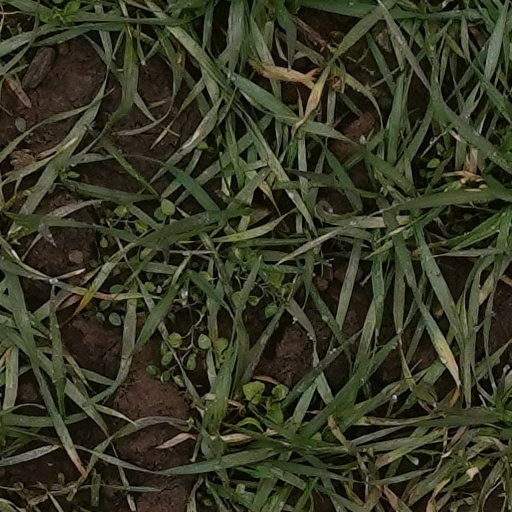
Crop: wheat